Interplanetary Internet

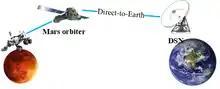
Simplified Interplanetary Internet overview, Mars to Earth communication

The interplanetary Internet is a conceived computer network in space, consisting of a set of network nodes that can communicate with each other. These nodes are the planet's orbiters and landers, and the Earth ground stations. For example, the orbiters collect the scientific data from the "Curiosity" rover on Mars through near-Mars communication links, transmit the data to Earth through direct links from the Mars orbiters to the Earth ground stations via the NASA Deep Space Network, and finally the data routed through Earth's internal internet.